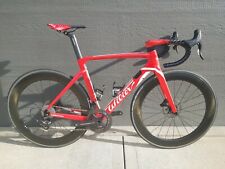
Vehicle type: Bikes